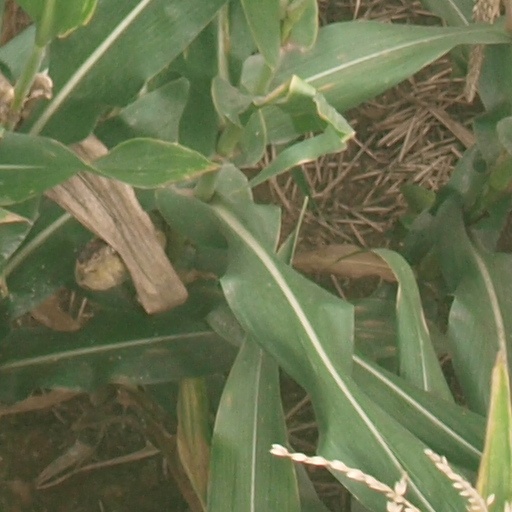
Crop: maize; corn